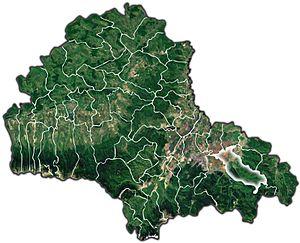
Tărlungeni est une commune roumaine du județ de Brașov, dans la région historique de Transylvanie. Elle est composée des quatre villages suivants :